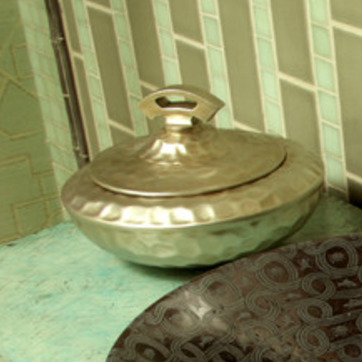
Material: metal